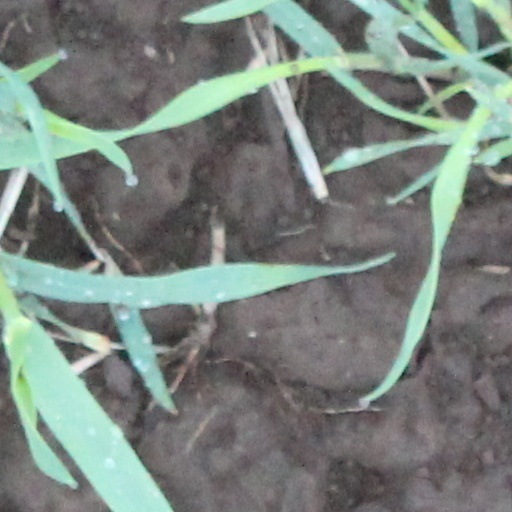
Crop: wheat